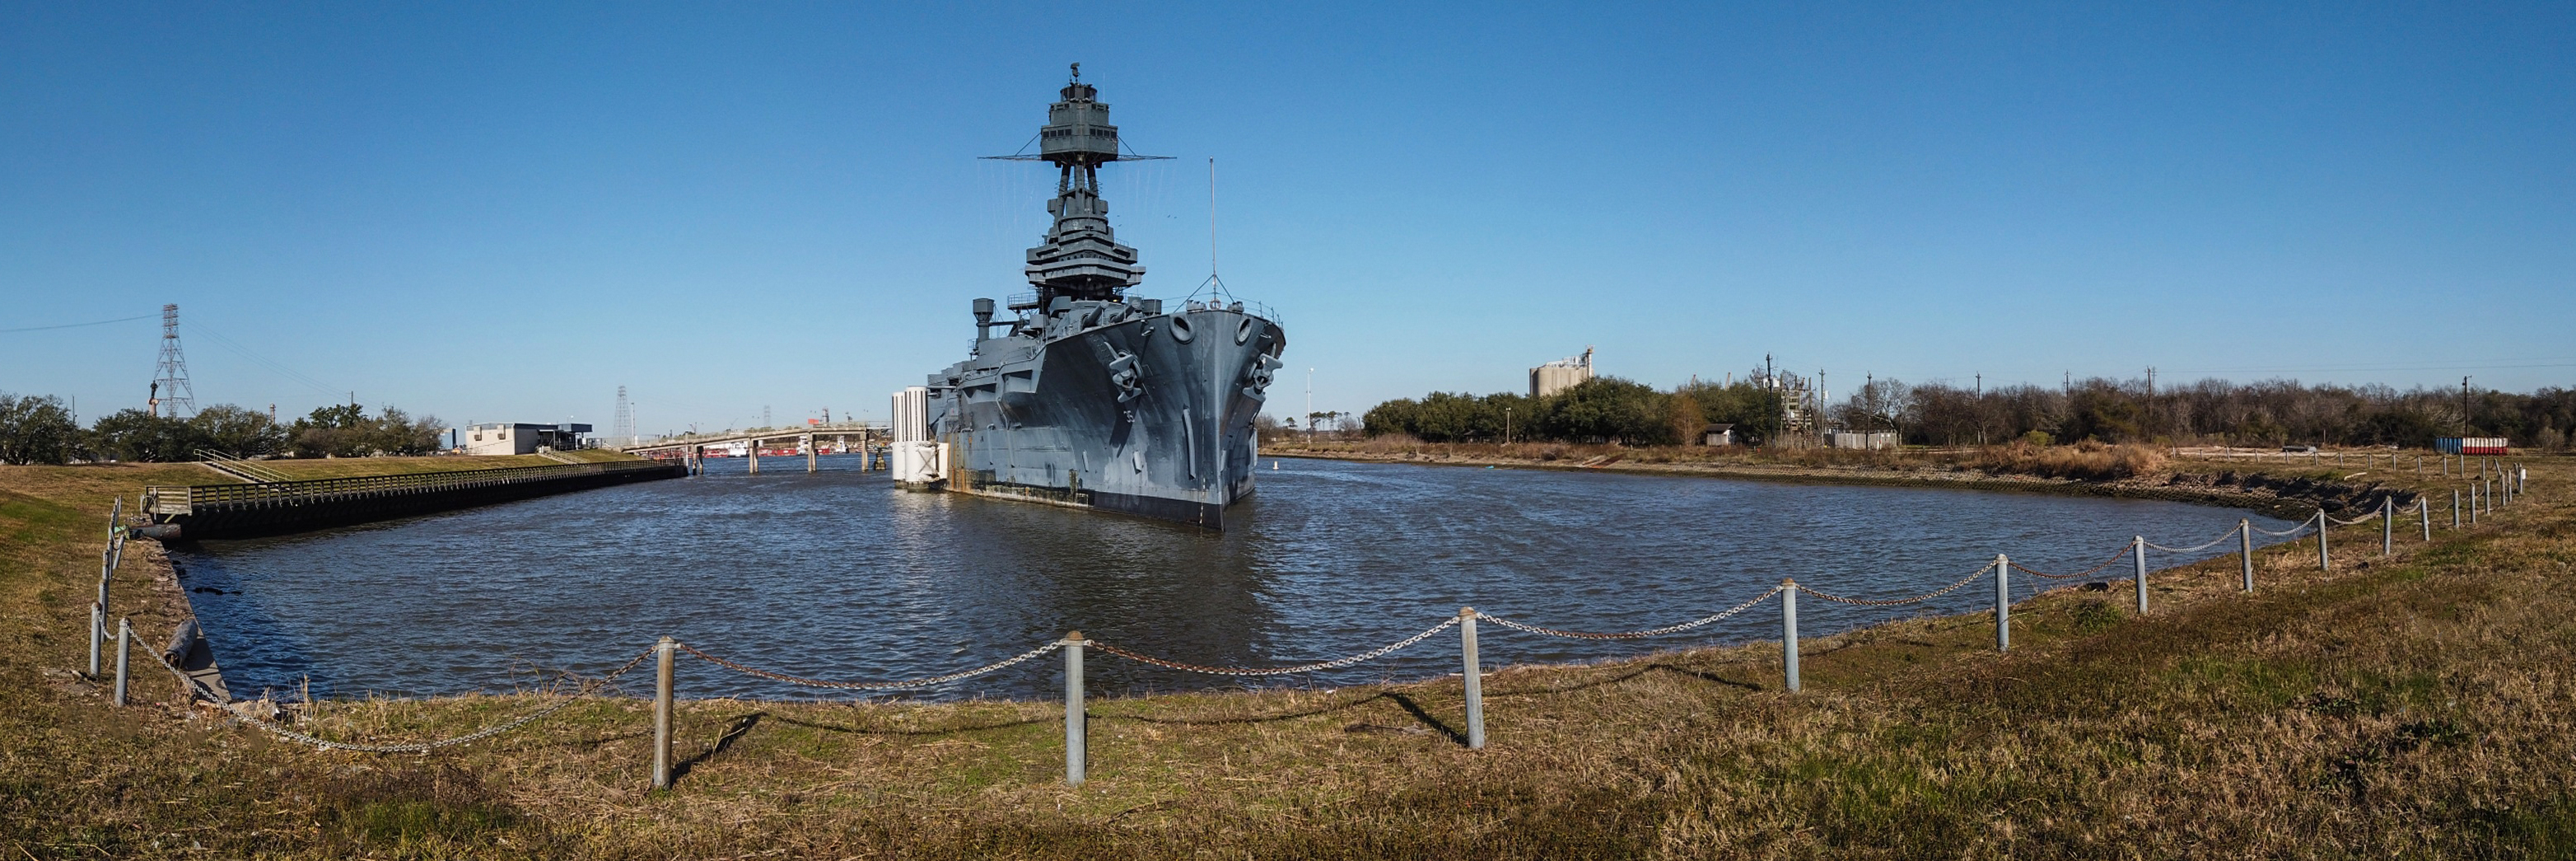
battleship, texas, texaspark, navy, ship, outside, water, metal, vessel, memorial, worldwar2, houstonshipchannel, body of water, water resources, waterway, channel, watercraft, naval ship, bank, reservoir, warship, boat, cruiser, fence, aircraft carrier, loch, water transportation, heavy cruiser, panorama, naval architecture, destroyer, levee, battlecruiser, supercarrier, Aircraft cruiser